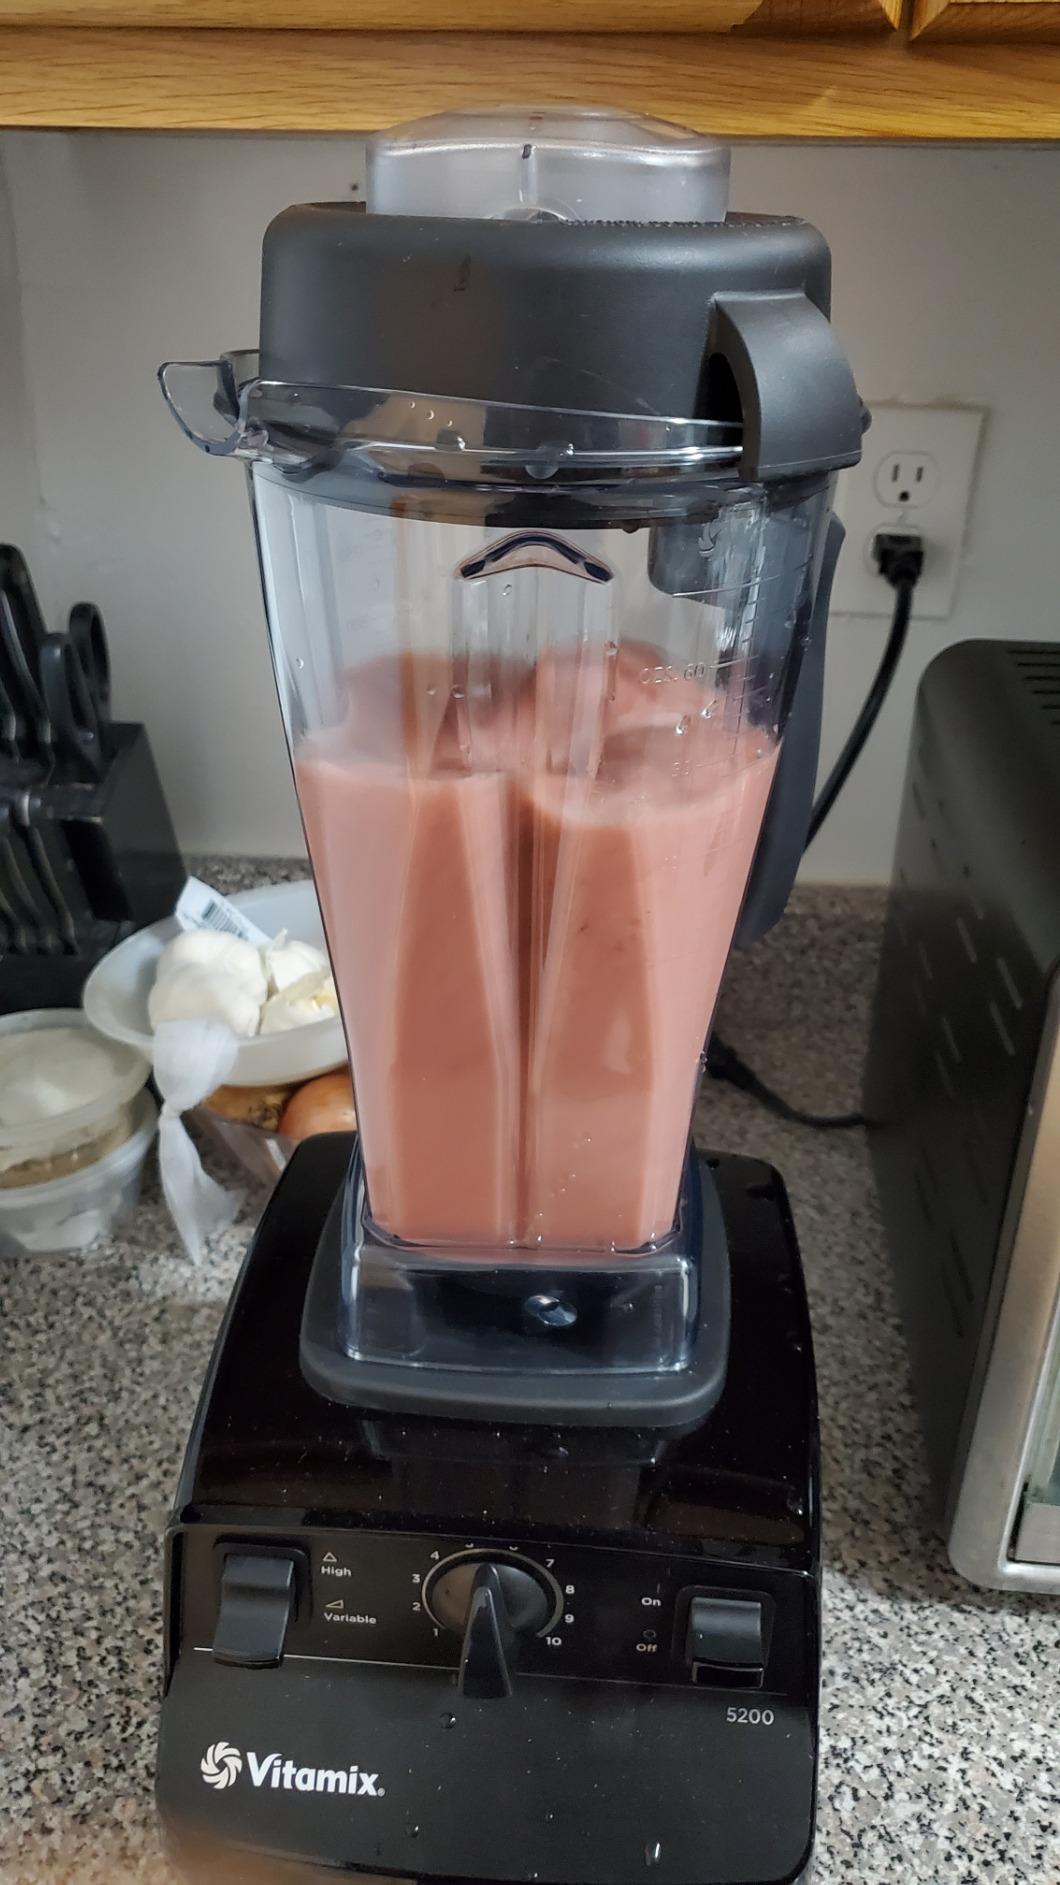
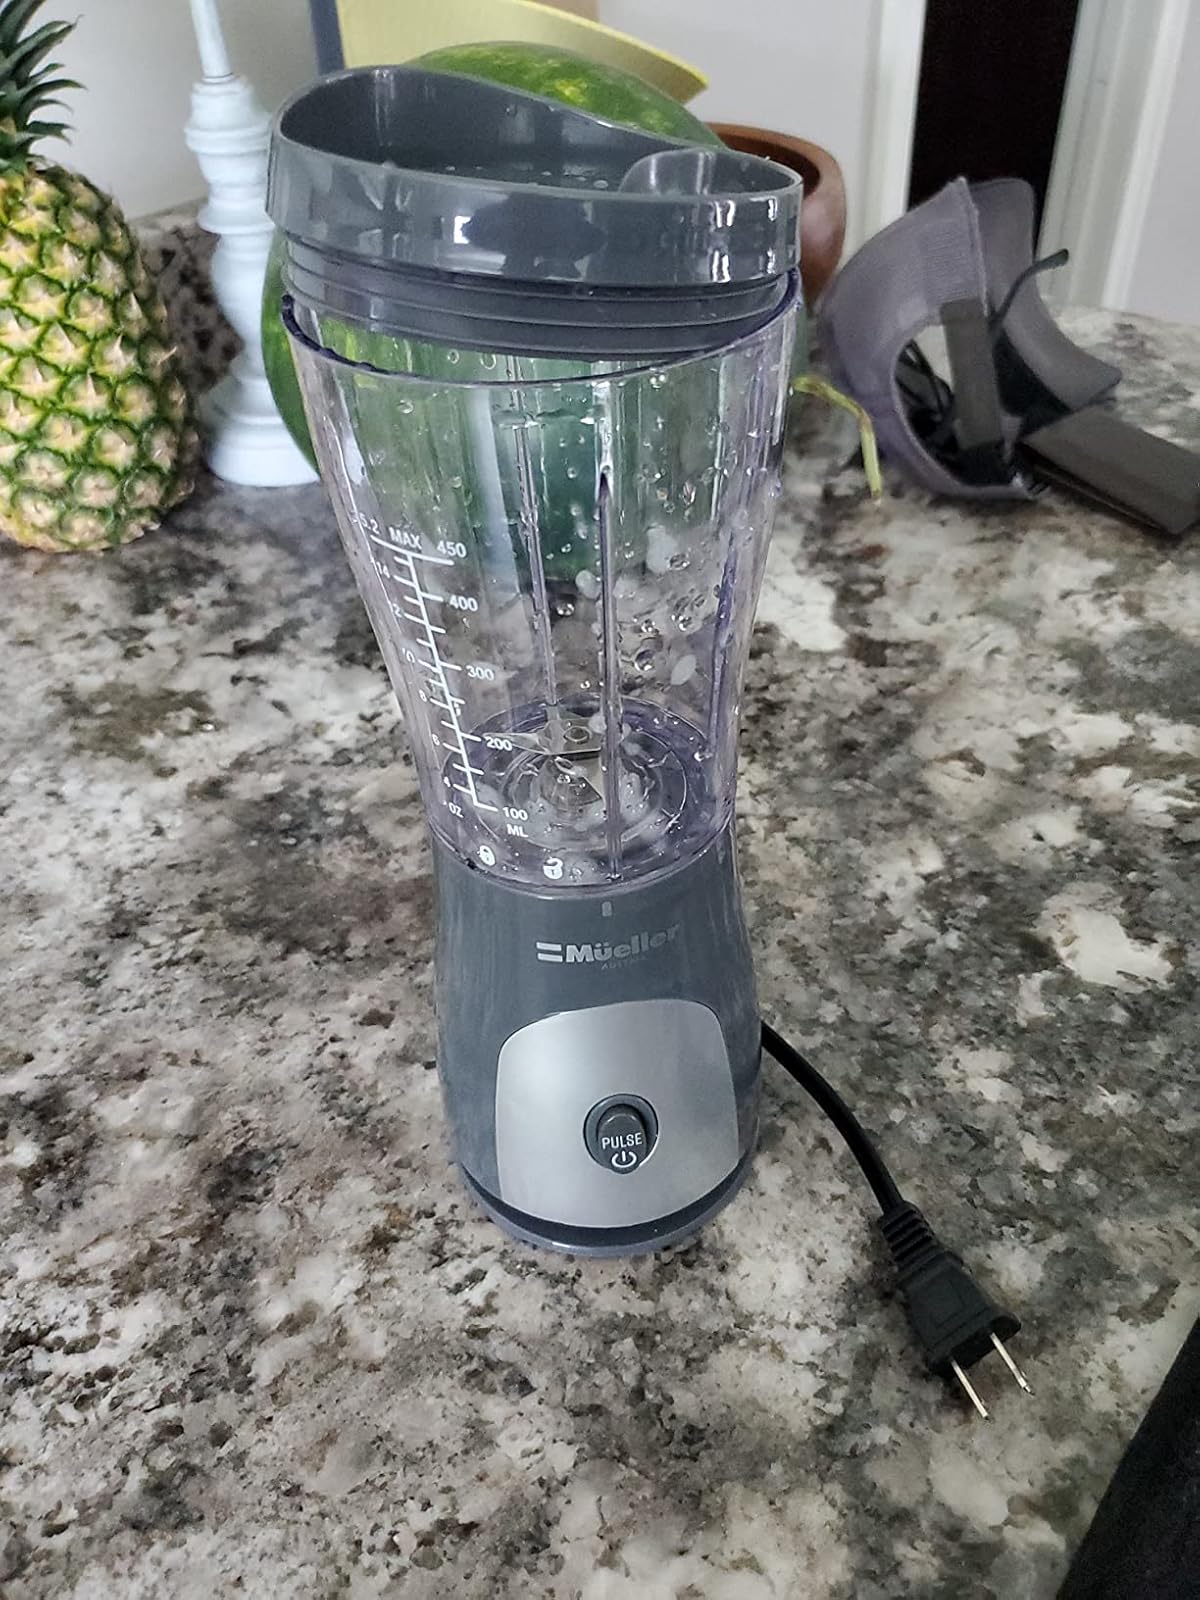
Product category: items_blender
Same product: no